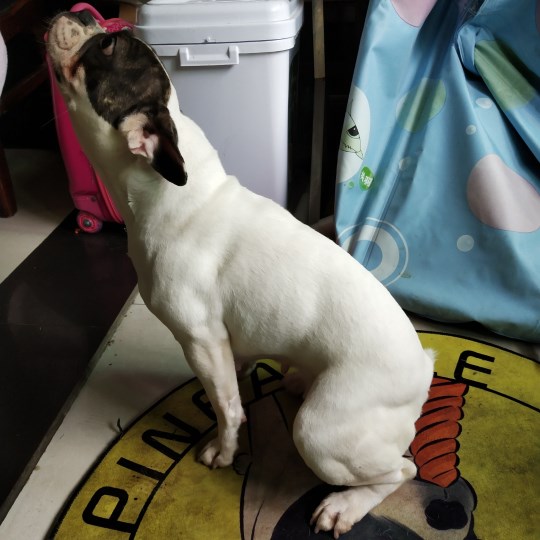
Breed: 1121-n000002-French_bulldog